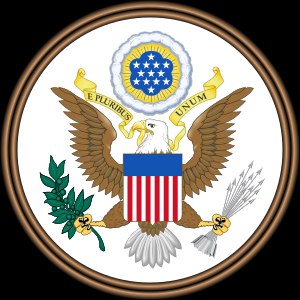
USA's store segl
USA's store segl - obvers
USA's store segl forestiller en hvidhovedet havørn. Ørnen holder pile i sin venstre klo og en olivenkvist i den højre, dette symboliserer krig og fred. Ørnens hoved peger i retning mod olivenkvisten og det er et symbolsk udtryk for at fred foretrækkes.